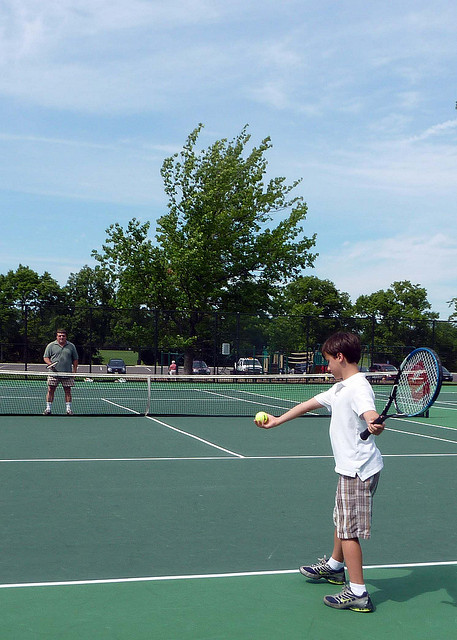
đứa trẻ đang cầm vợt tennis và bóng tennis đứng trên sân